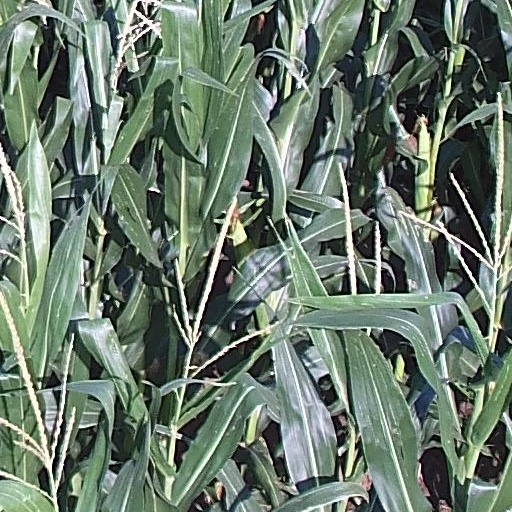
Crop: maize; corn